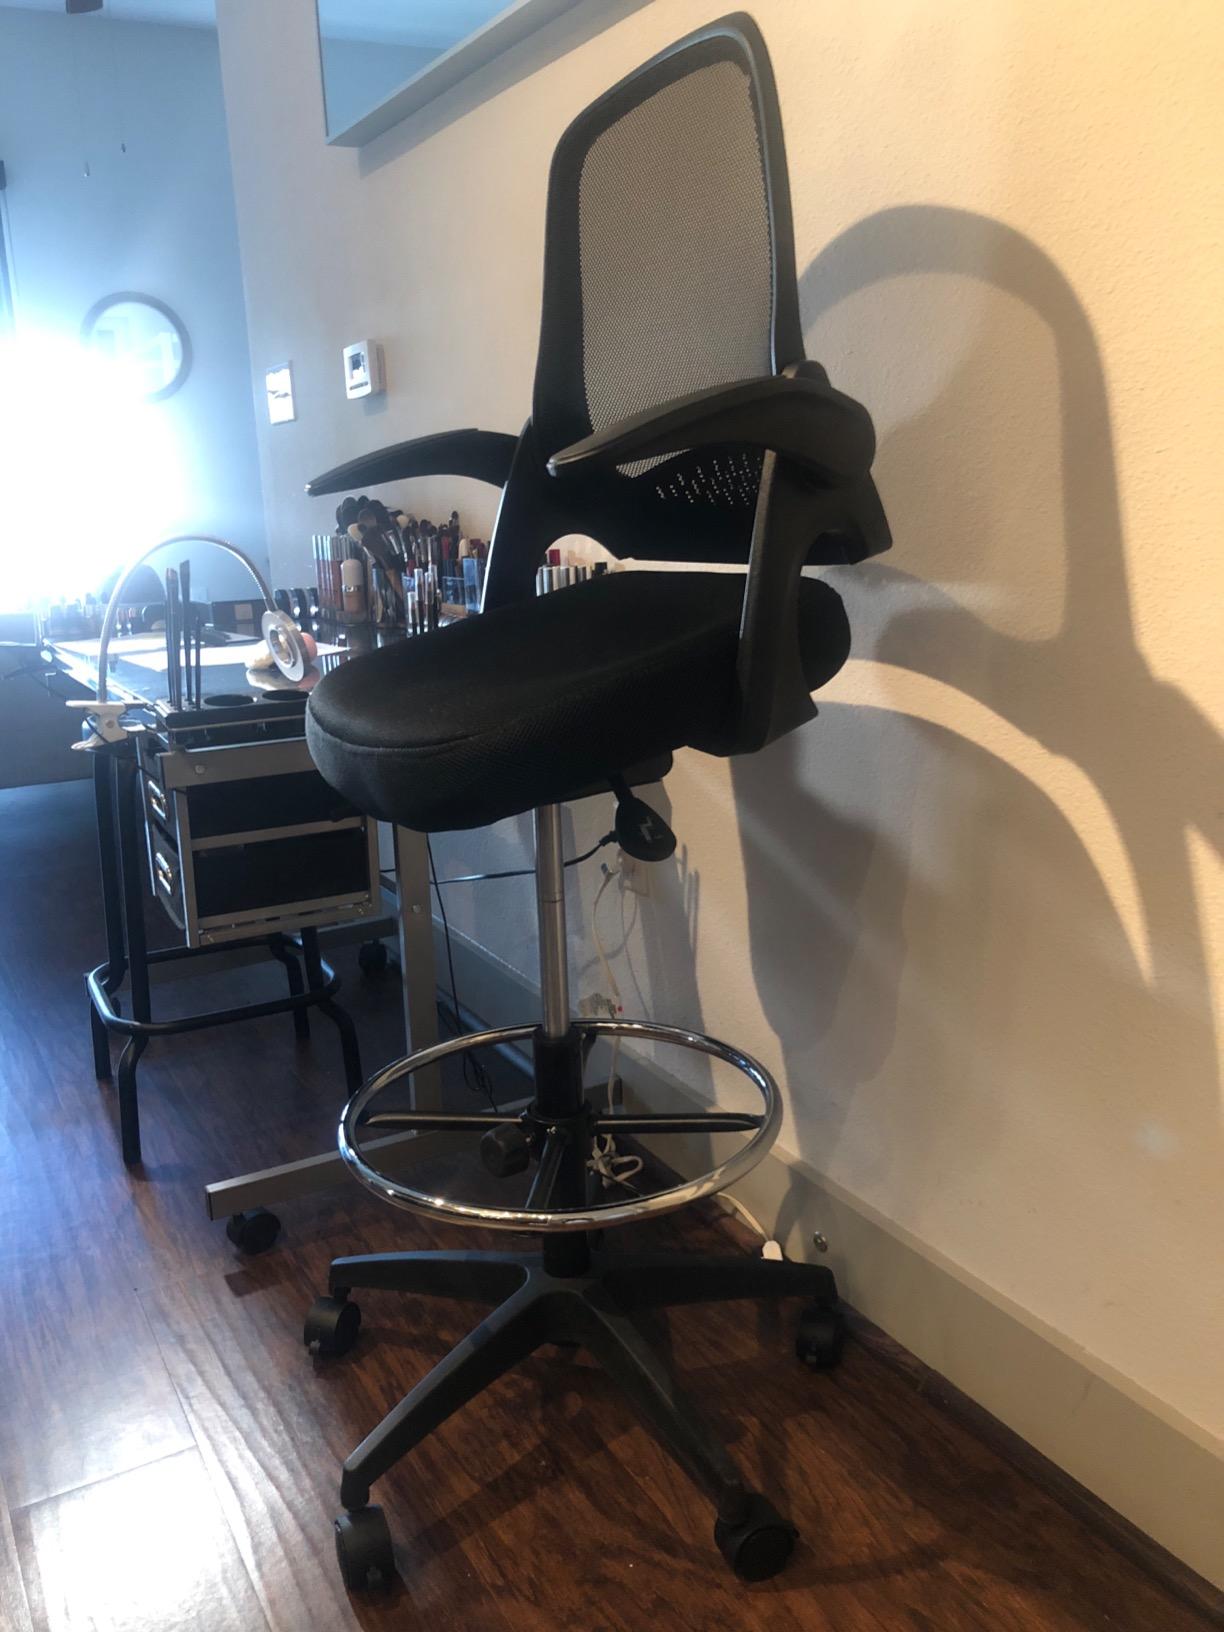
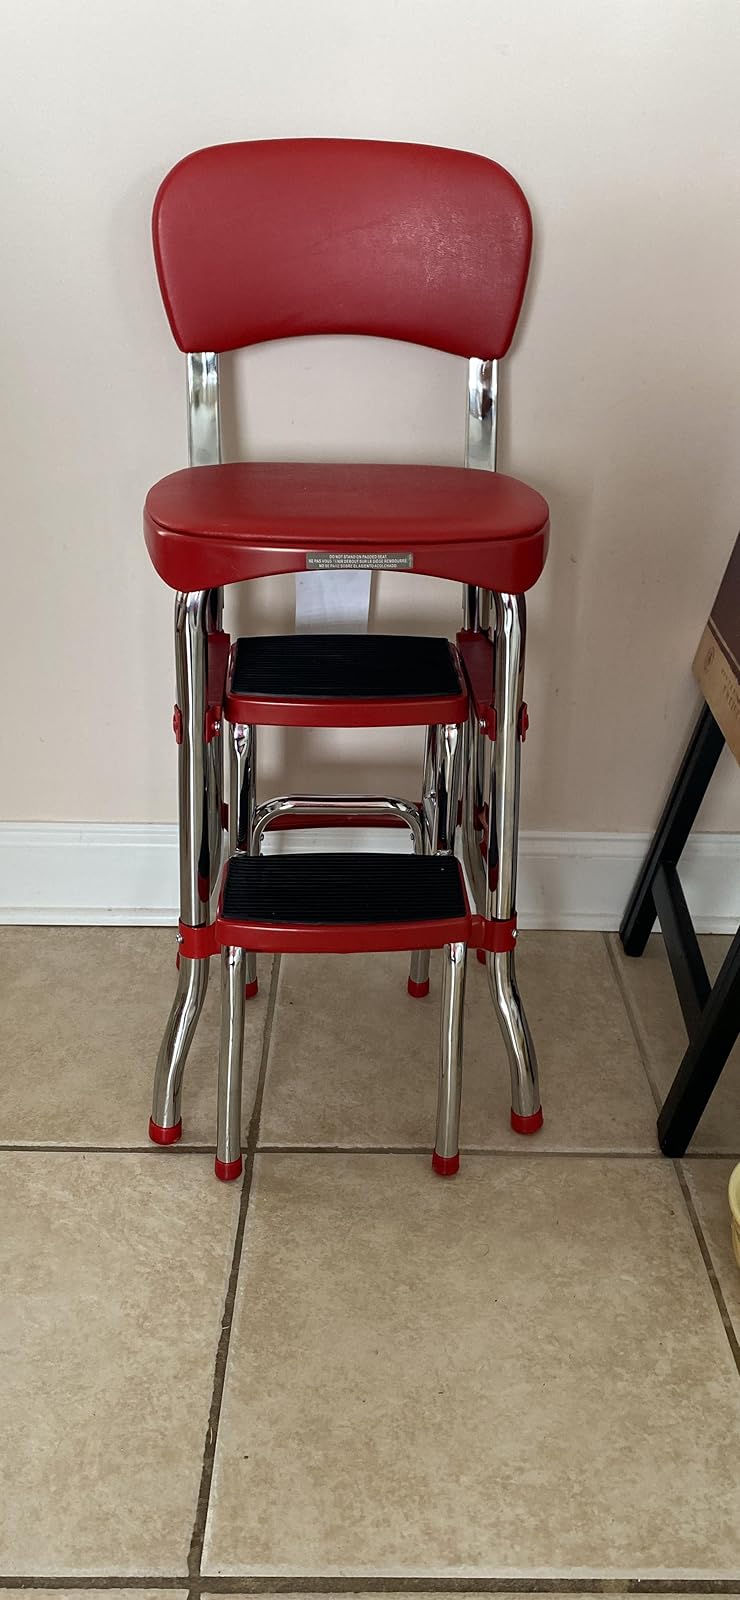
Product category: items_chair
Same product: no